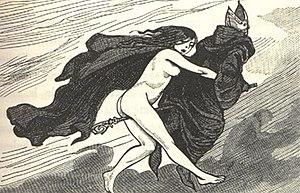
Mona Chollet, née à Genève en 1973, est journaliste et essayiste suisse. Depuis 2016, elle est cheffe d'édition au Monde diplomatique.